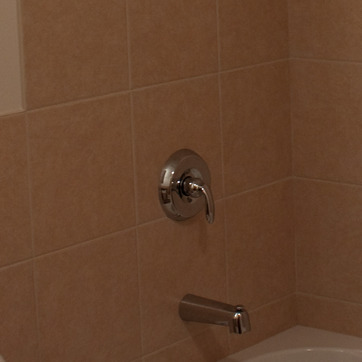
Material: metal